Queen of Rhodesia

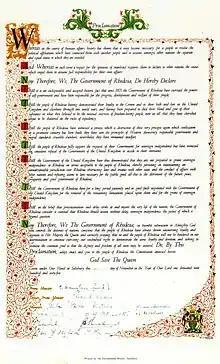
The Unilateral Declaration of Independence ending with "God Save The Queen"

Southern Rhodesia had been granted responsible government in 1923, after the transfer from rule under the British South Africa Company. The monarch of the United Kingdom was automatically recognised as monarch in the colonies. Following the UK refusing to grant Southern Rhodesia independence under minority rule, on 11 November 1965, the Rhodesian Front government of Prime Minister Ian Smith unilaterally declared independence. However, Smith's government reasserted "unswerving loyalty and devotion" to Elizabeth II. To that end, the new Rhodesian constitution included as an annex to UDI retained the monarchy and recognised Elizabeth as queen of Rhodesia. Smith and his ministers maintained they were only breaking from the British government, not the Queen. They saw the retention of the monarchy as part of a "loyal rebellion". The declaration of independence ended with "God Save The Queen", and all Rhodesian oaths were still taken to "Her Majesty the Queen Elizabeth, Queen of Rhodesia, her heirs and successors".